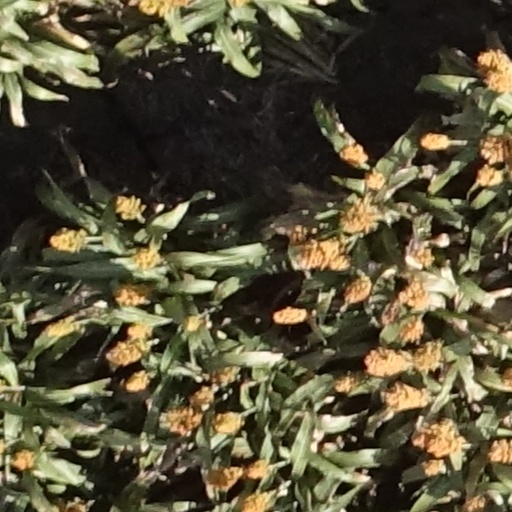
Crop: sorghum